Revox

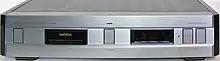
Revox H7, Digital-Tuner of H-series

In 1967 the 36-series tape recorders ended with the G36, and were superseded by the transistorised A77 with a servo-controlled direct drive capstan. Over 80,000 36-series recorders had been manufactured. The A77, of which more than 460,000 were built, was complemented by an integrated amplifier (A78) and FM tuner (A76). The start of the 1980s saw the introduction of the "B7xx" series of high fidelity components, which was in turn replaced by the B2xx series in the mid 1980s. The B2xx series was versatile (the B250 amplifier offering 10 signal inputs, each with automatic sensitivity calibration) and feature-rich, all components containing microprocessors. Contrastingly, the "H" line, with "H" standing for Human, went to the opposite extreme, with minimalist control interfaces: several "H" components having only three buttons.